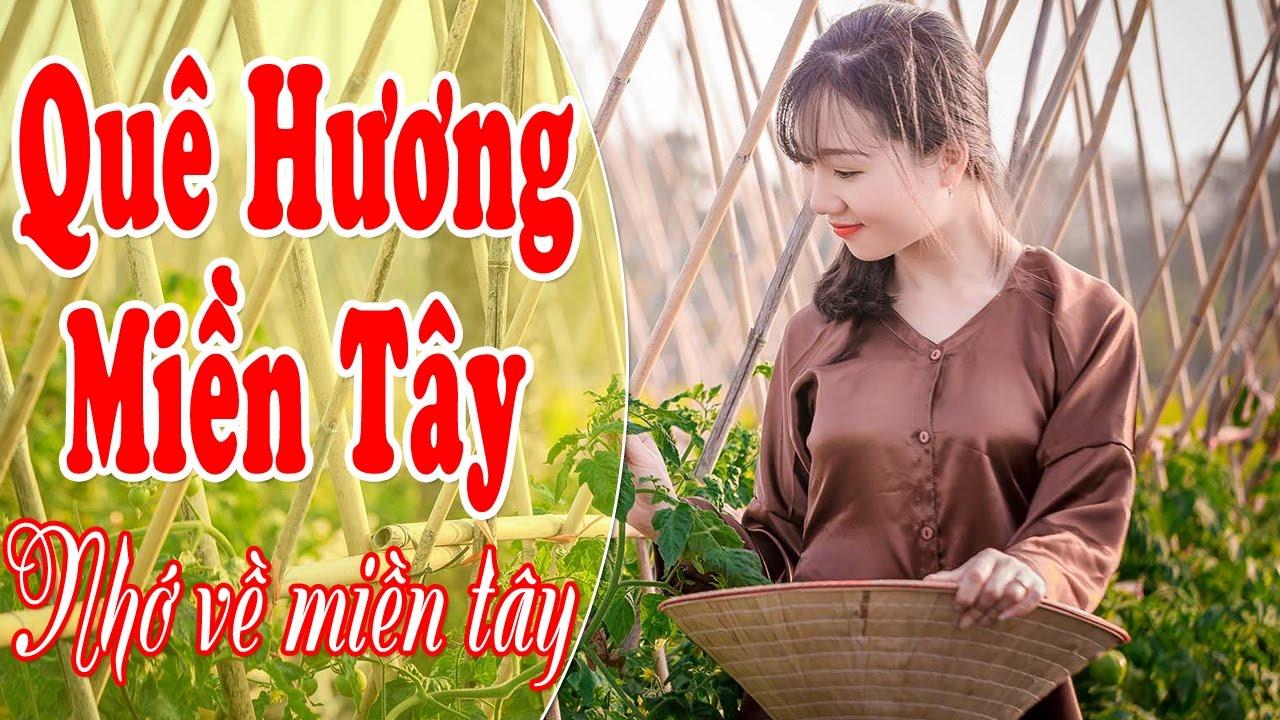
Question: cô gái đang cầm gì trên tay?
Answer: cô gái đang cầm nón lá